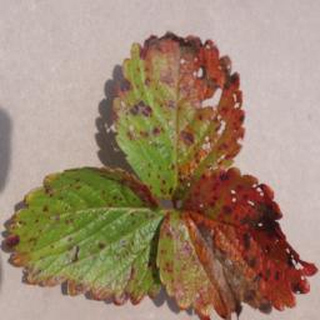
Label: strawberry_leaf_scorch